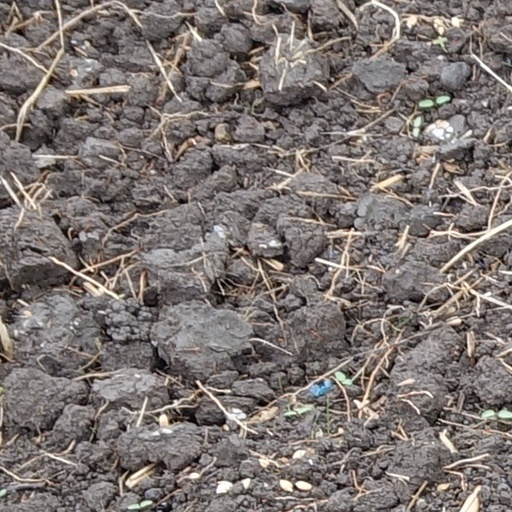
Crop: wheat